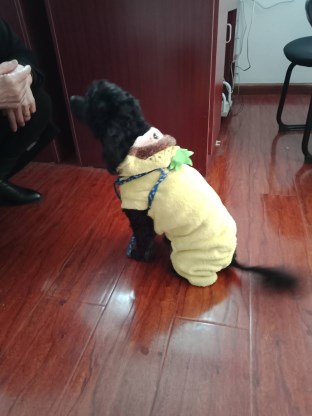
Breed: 7449-n000128-teddy